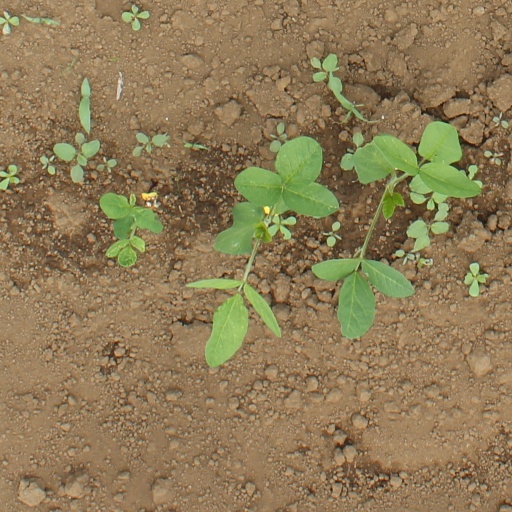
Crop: soybean